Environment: real
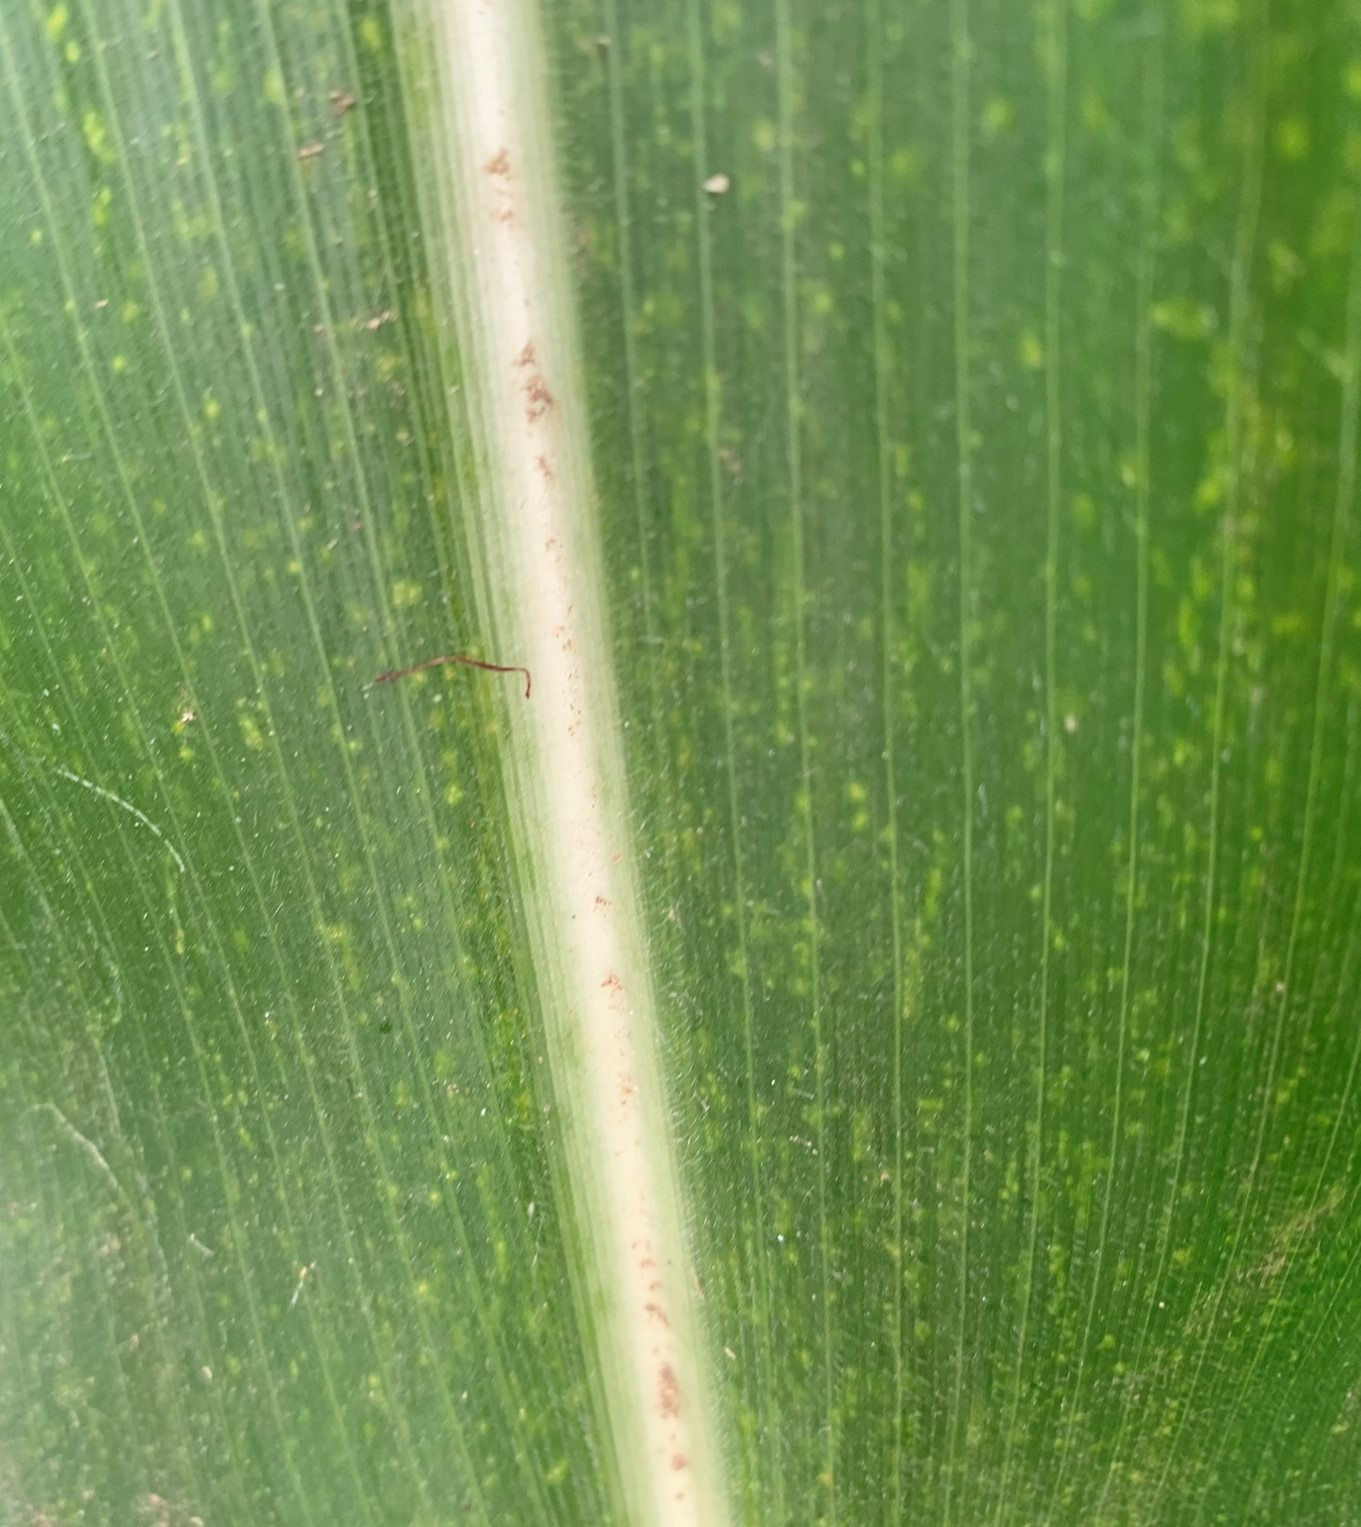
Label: lethal_necrosis